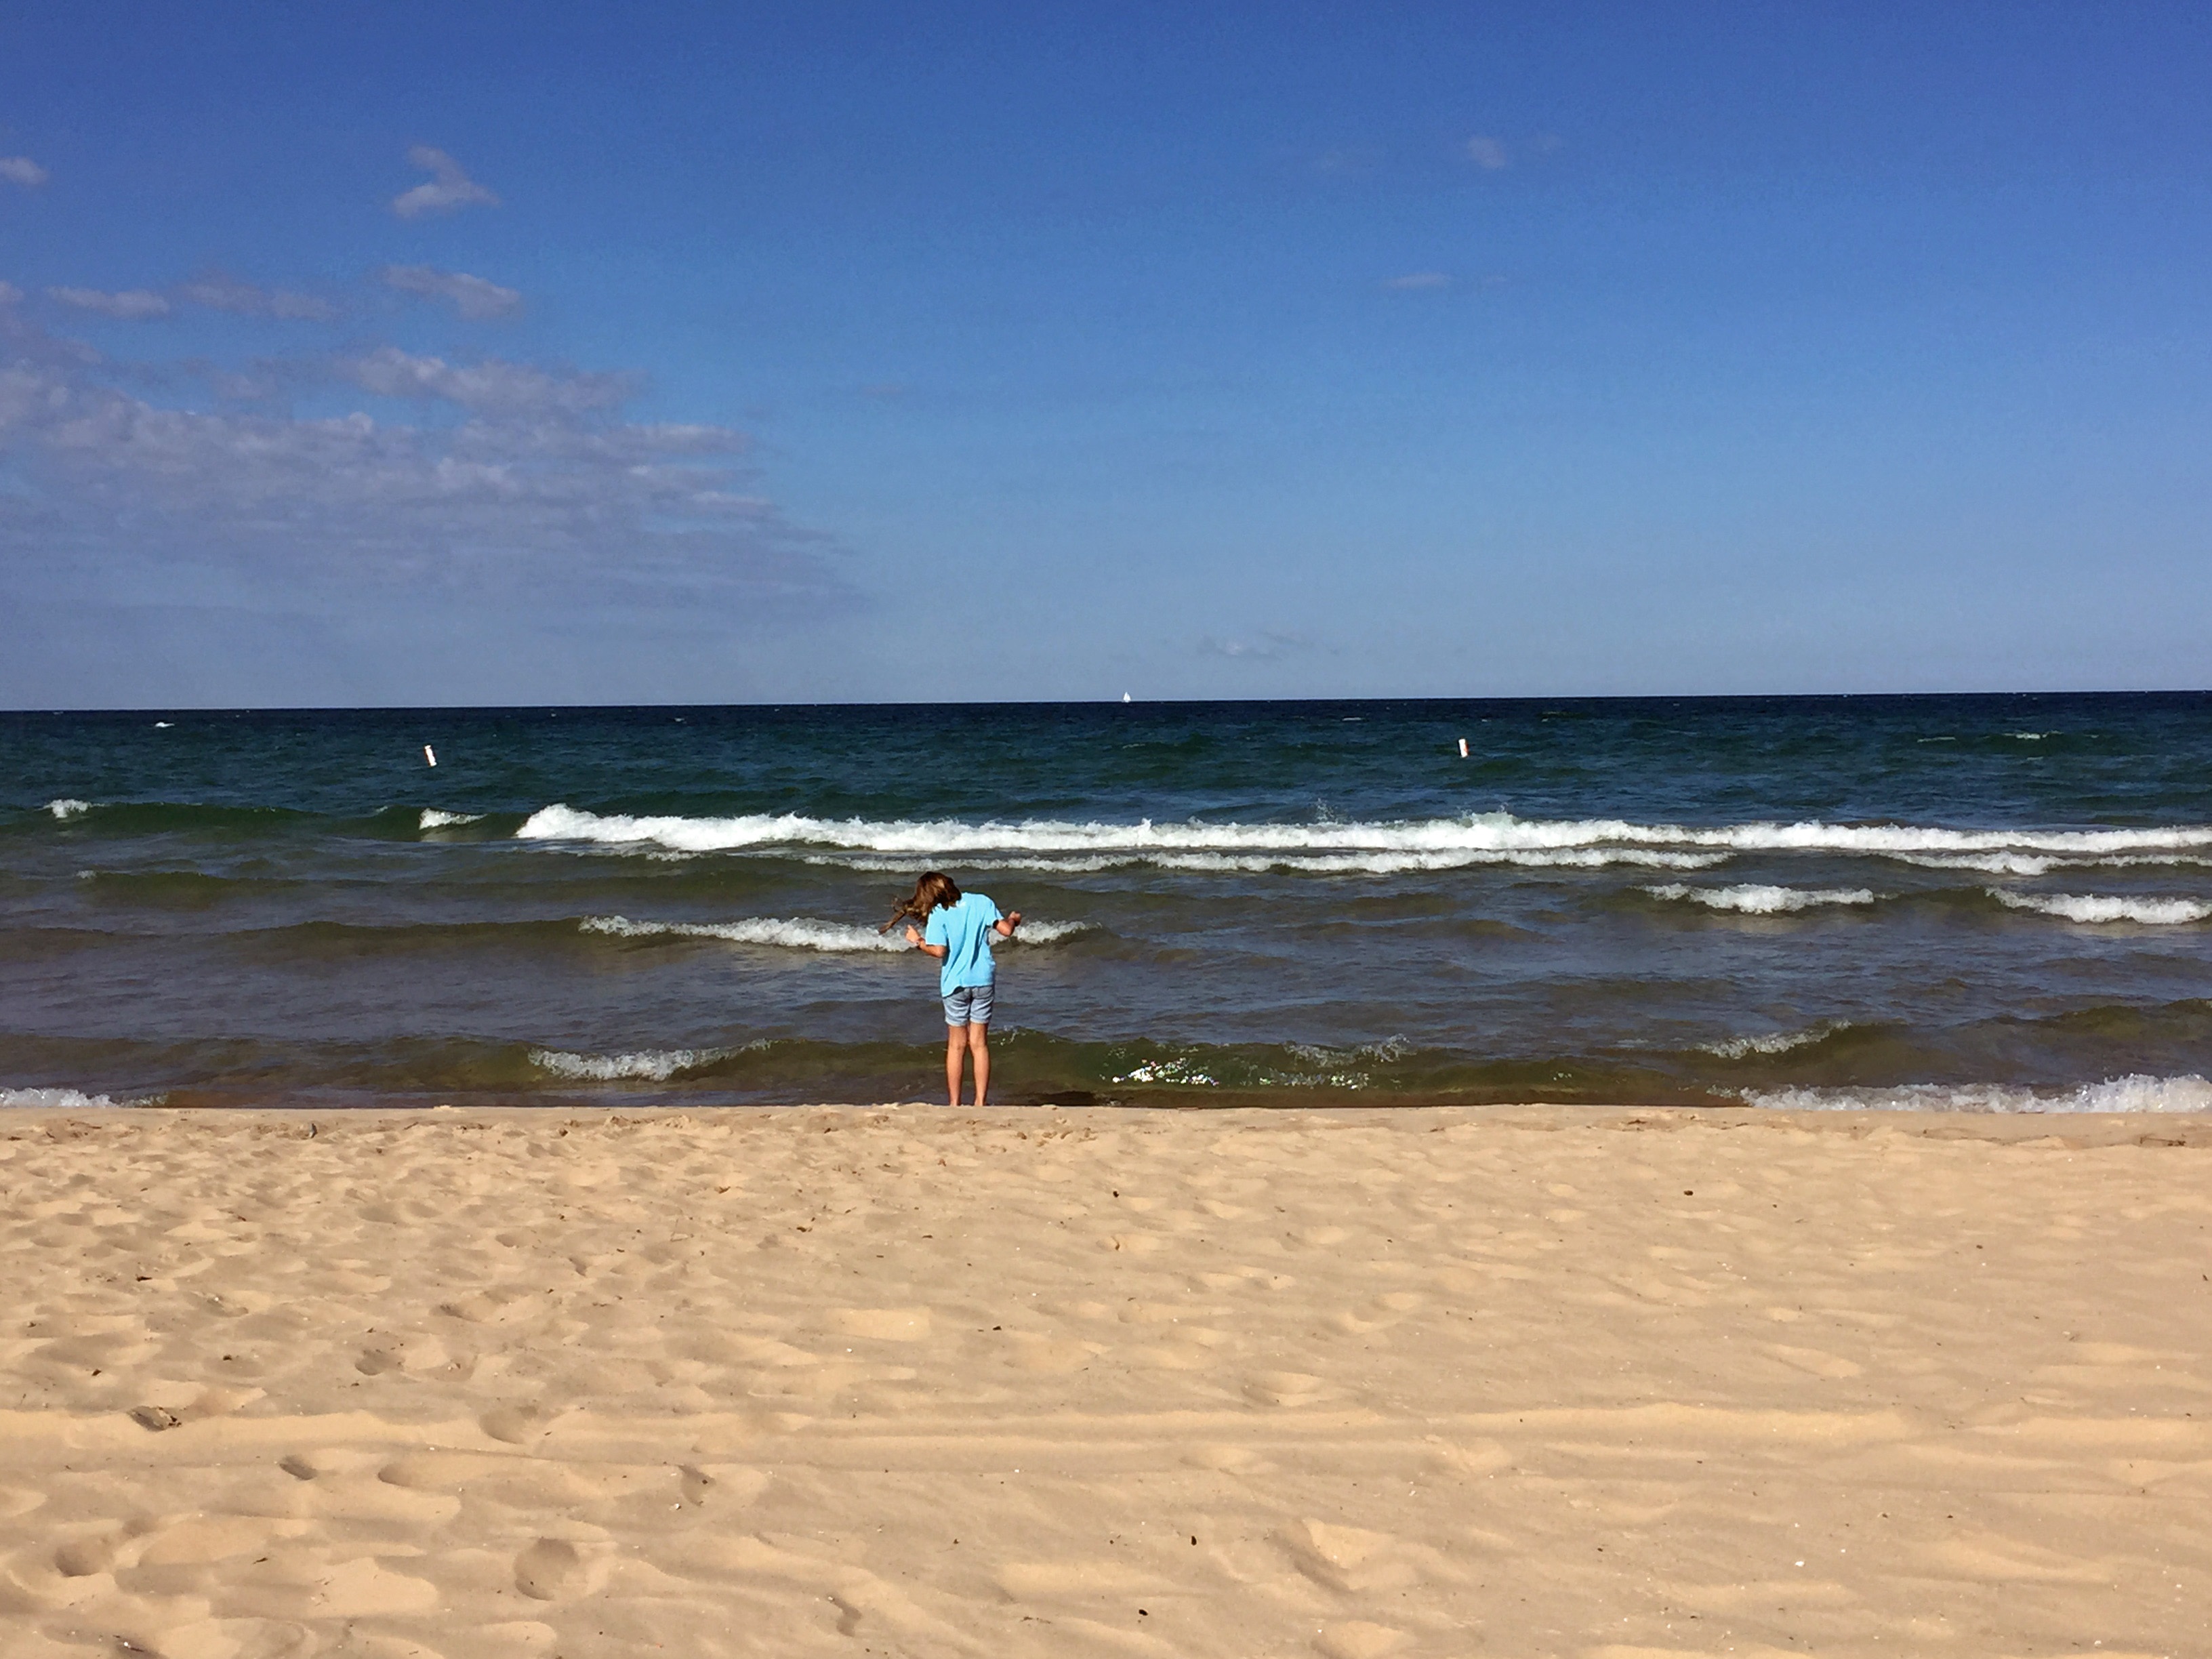
beach, sea, coast, water, nature, sand, ocean, horizon, girl, shore, wave, lake, summer, vacation, tranquil, peaceful, body of water, outdoors, relaxation, michigan, cape, wind wave